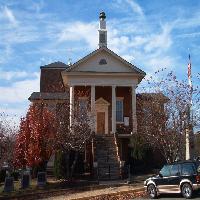
Weather: sun or clear